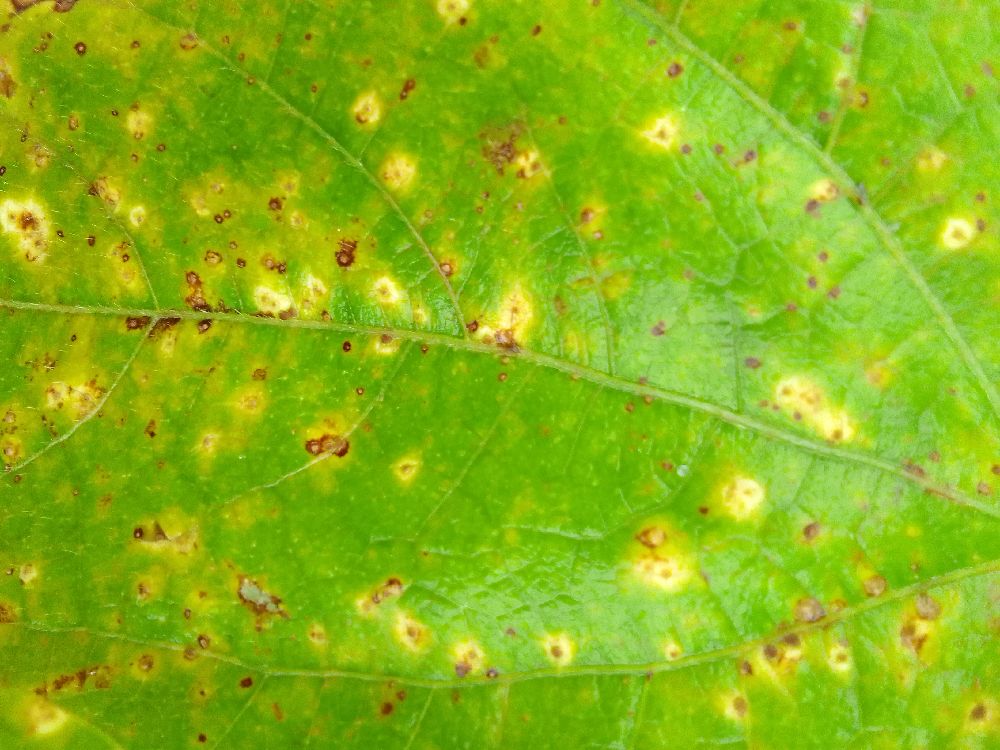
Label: rust